Sindhi cap

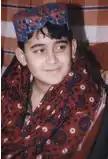

The Sindhi cap originated during the time of the Kalhoras, but It was widely adopted in 19th and 20th century, in Sindh it was initially worn by young boys, because back in time in Sindh, bare head was frowned upon, so young boys used to cover their heads with Sindhi caps, while young and elderly men either wore Sindhi cap under the turban or only wore turbans without any cap, but later many young men also started wearing it without turbans, except the elderly and religious people, who continued wearing it either under the turban or without it.